MS Moby Dada

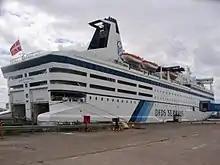
"Queen of Scandinavia" in Newcastle in 2008.

On 6 May 1990, "Finlandia" made her last call at Stockholm and left for docking at Cityvarvet, Gothenburg in preparation for her new service. Five days later she received her new name, "Queen of Scandinavia". In June 1990 she began service on DFDS's Copenhagen—Helsingborg—Oslo route, initially as the pair of , originally MS "Wellamo" of Effoa, the ship that "Finlandia" had replaced on the Helsinki—Stockholm service.